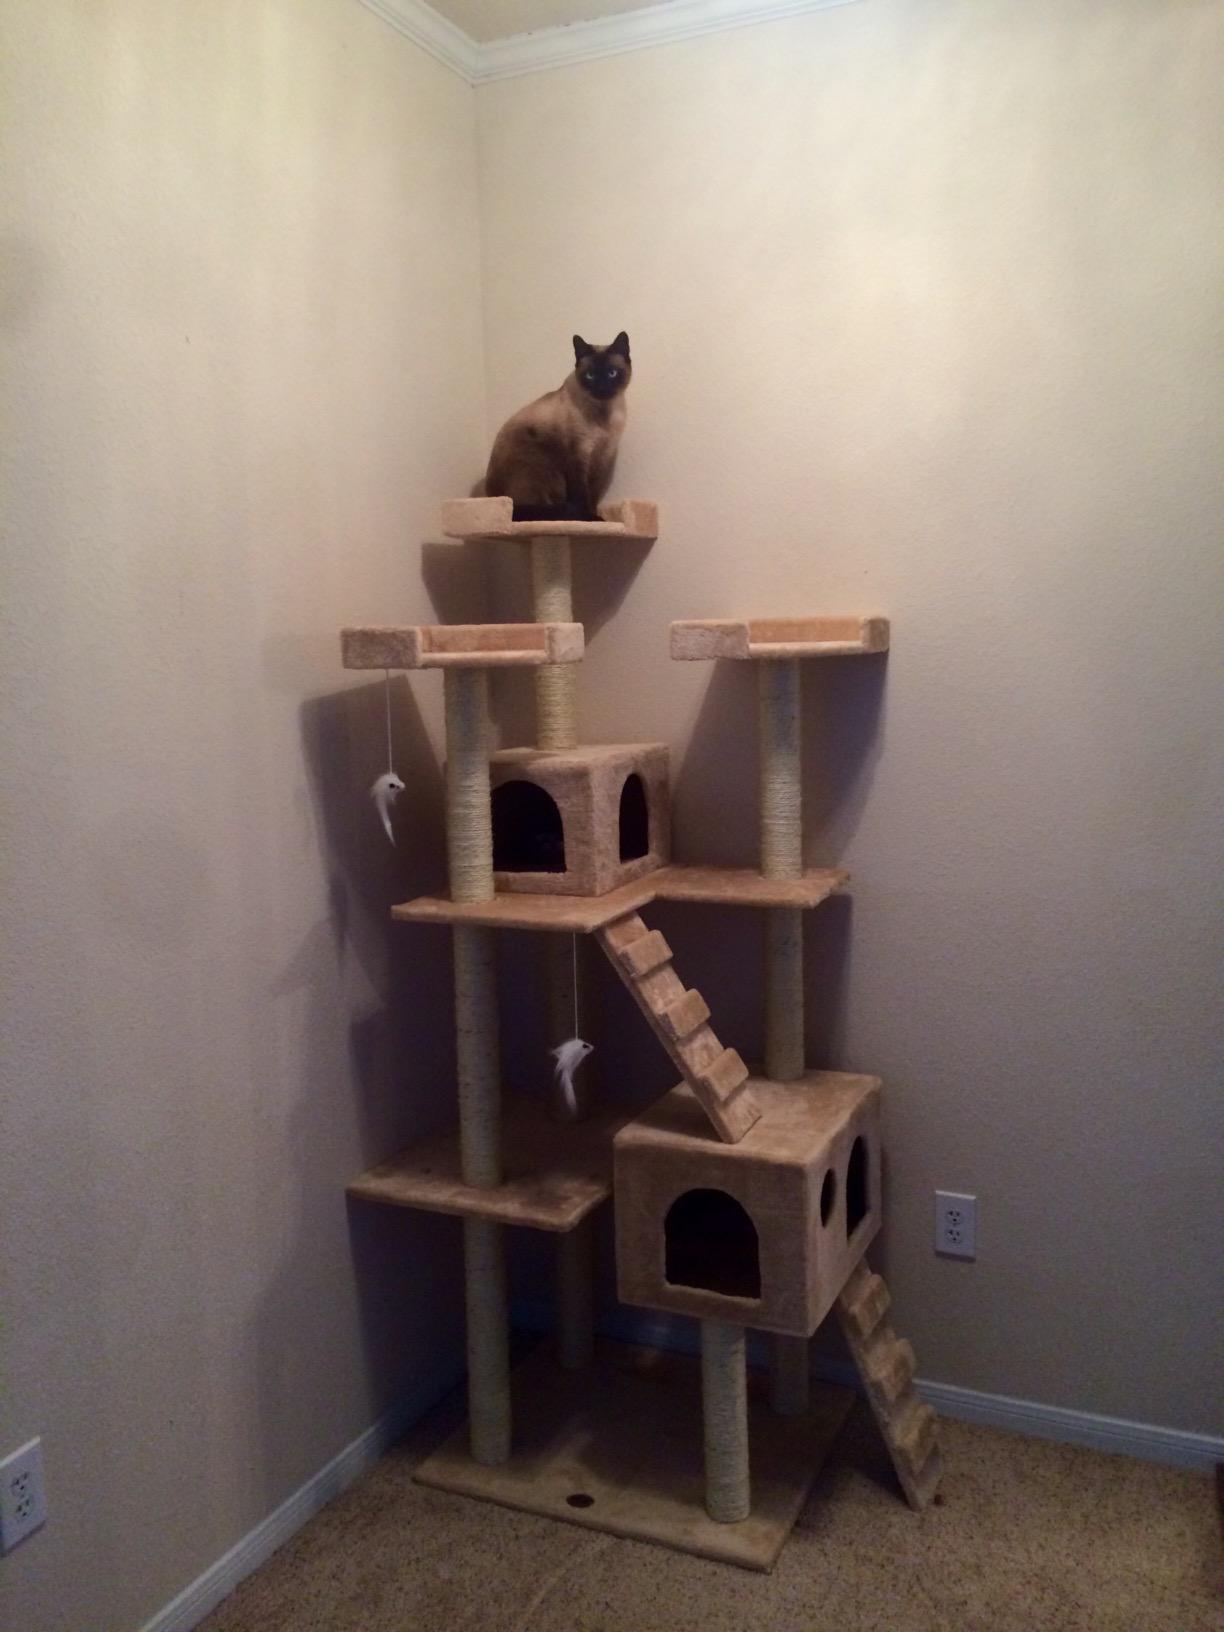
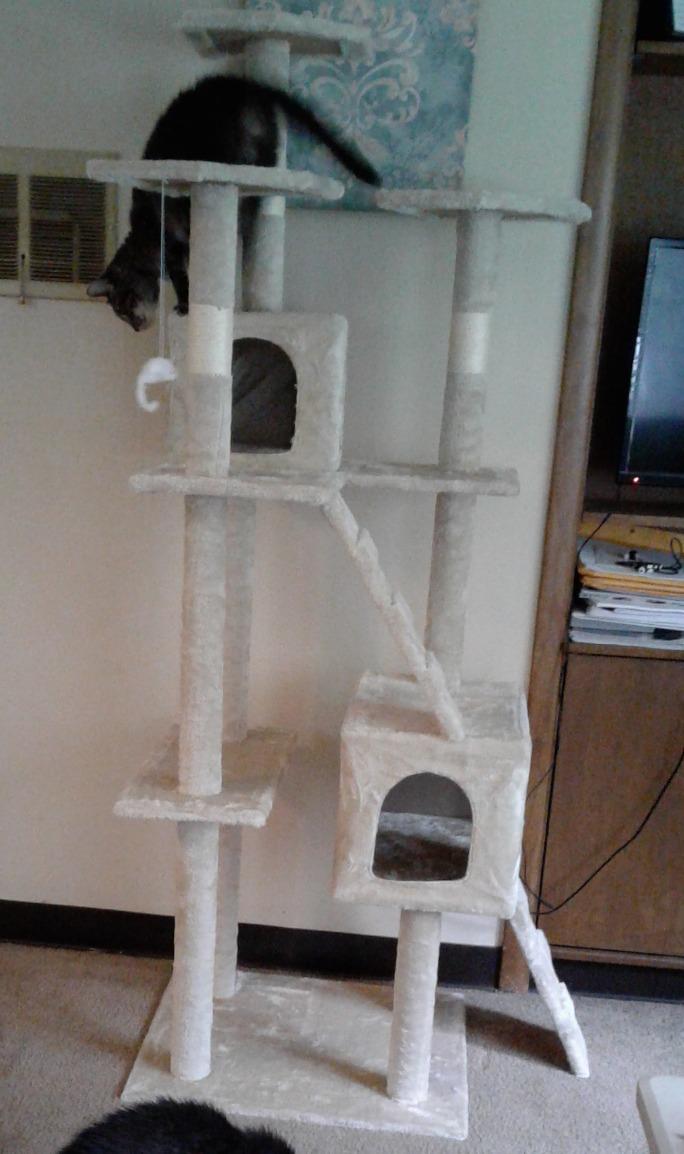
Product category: items_cat tree
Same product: yes